Tullia Minor

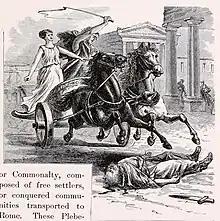
Tullia driving over her father's body

Tullia then encouraged her new husband to seek the throne. Tarquinius was convinced and began to solicit the support of the patrician senators, especially those families who had been given senatorial rank by his father. He bestowed presents on them and vilified Servius Tullius in their company.